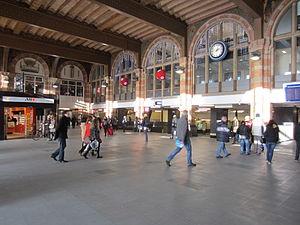
La gare centrale d'Amsterdam, ou Amsterdam-Central, est la principale gare de la ville d'Amsterdam, capitale des Pays-Bas.